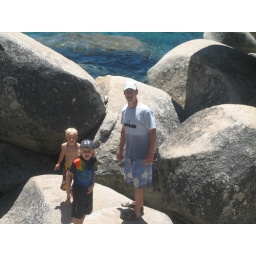
At the beach in Tahoe, but on the jumping rocks.